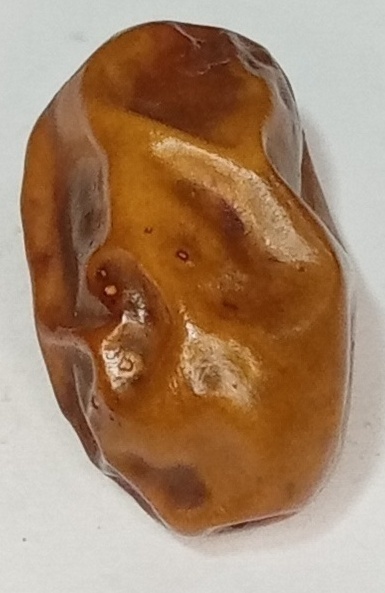
Variety: fasli-toto
Size: large
Grade: grade-1